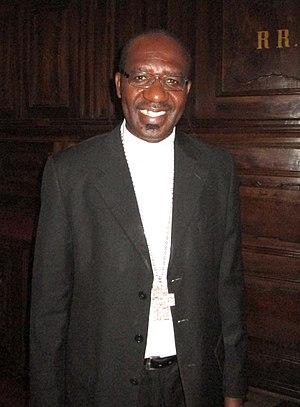
Mgr José Manuel Imbamba, archevêque de Saurimo, devant la sacristie de l'église Saint-François à Lodi le 23 août 2015
José Manuel Imbamba, né le 7 janvier 1965 à Boma, province de Moxico, est un ecclésiastique catholique angolais qui est, depuis le 12 avril 2011, le premier archevêque métropolite de Saurimo.